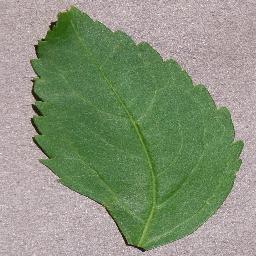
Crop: cherry
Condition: (including_sour)_healthy